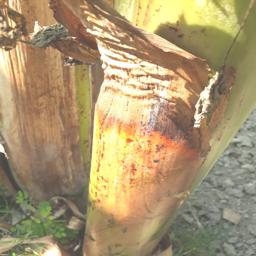
Label: PSEUDOSTEM WEEVIL